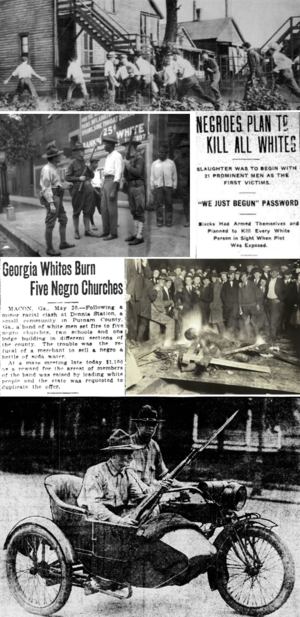
L’été rouge, en anglais : Red Summer, désigne aux États-Unis, une longue période allant de la fin de l'hiver au début de l'automne 1919, marquée par des centaines de morts et un plus grand nombre de blessés, à la suite d'attaques terroristes de suprémacistes blancs, envers la population afro-américaine, dans plus d'une trentaine de villes et un comté rural. Dans la plupart des cas, les Blancs attaquaient les Afro-Américains. Dans certains cas, de nombreux Noirs ont riposté, notamment à Chicago et à Washington DC. Le plus grand nombre de morts est survenu dans la zone rurale autour d'Elaine en Arkansas, où environ 100 à 240 Noirs et cinq Blancs ont été tués. Les évènements de Chicago et ceux de Washington, D.C. ont fait respectivement 38 et 15 morts, et de nombreux autres blessés, avec des dégâts matériels considérables à Chicago.